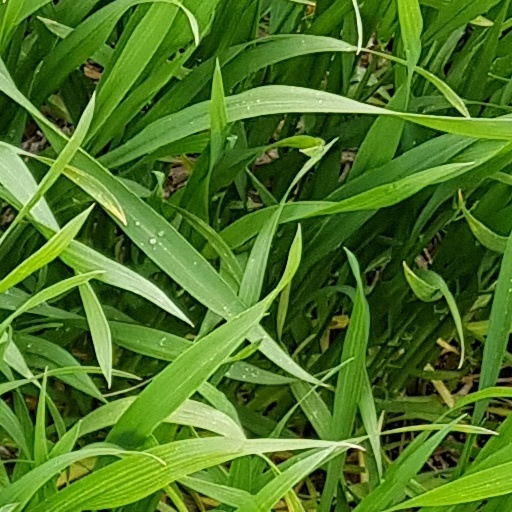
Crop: wheat